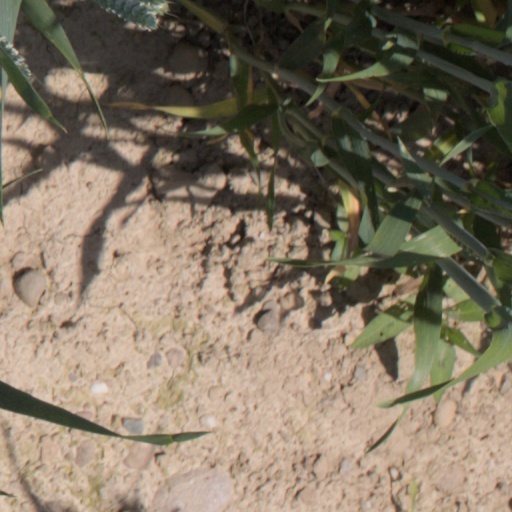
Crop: wheat